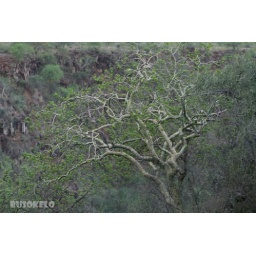
Cool tree on the hill in Manyara